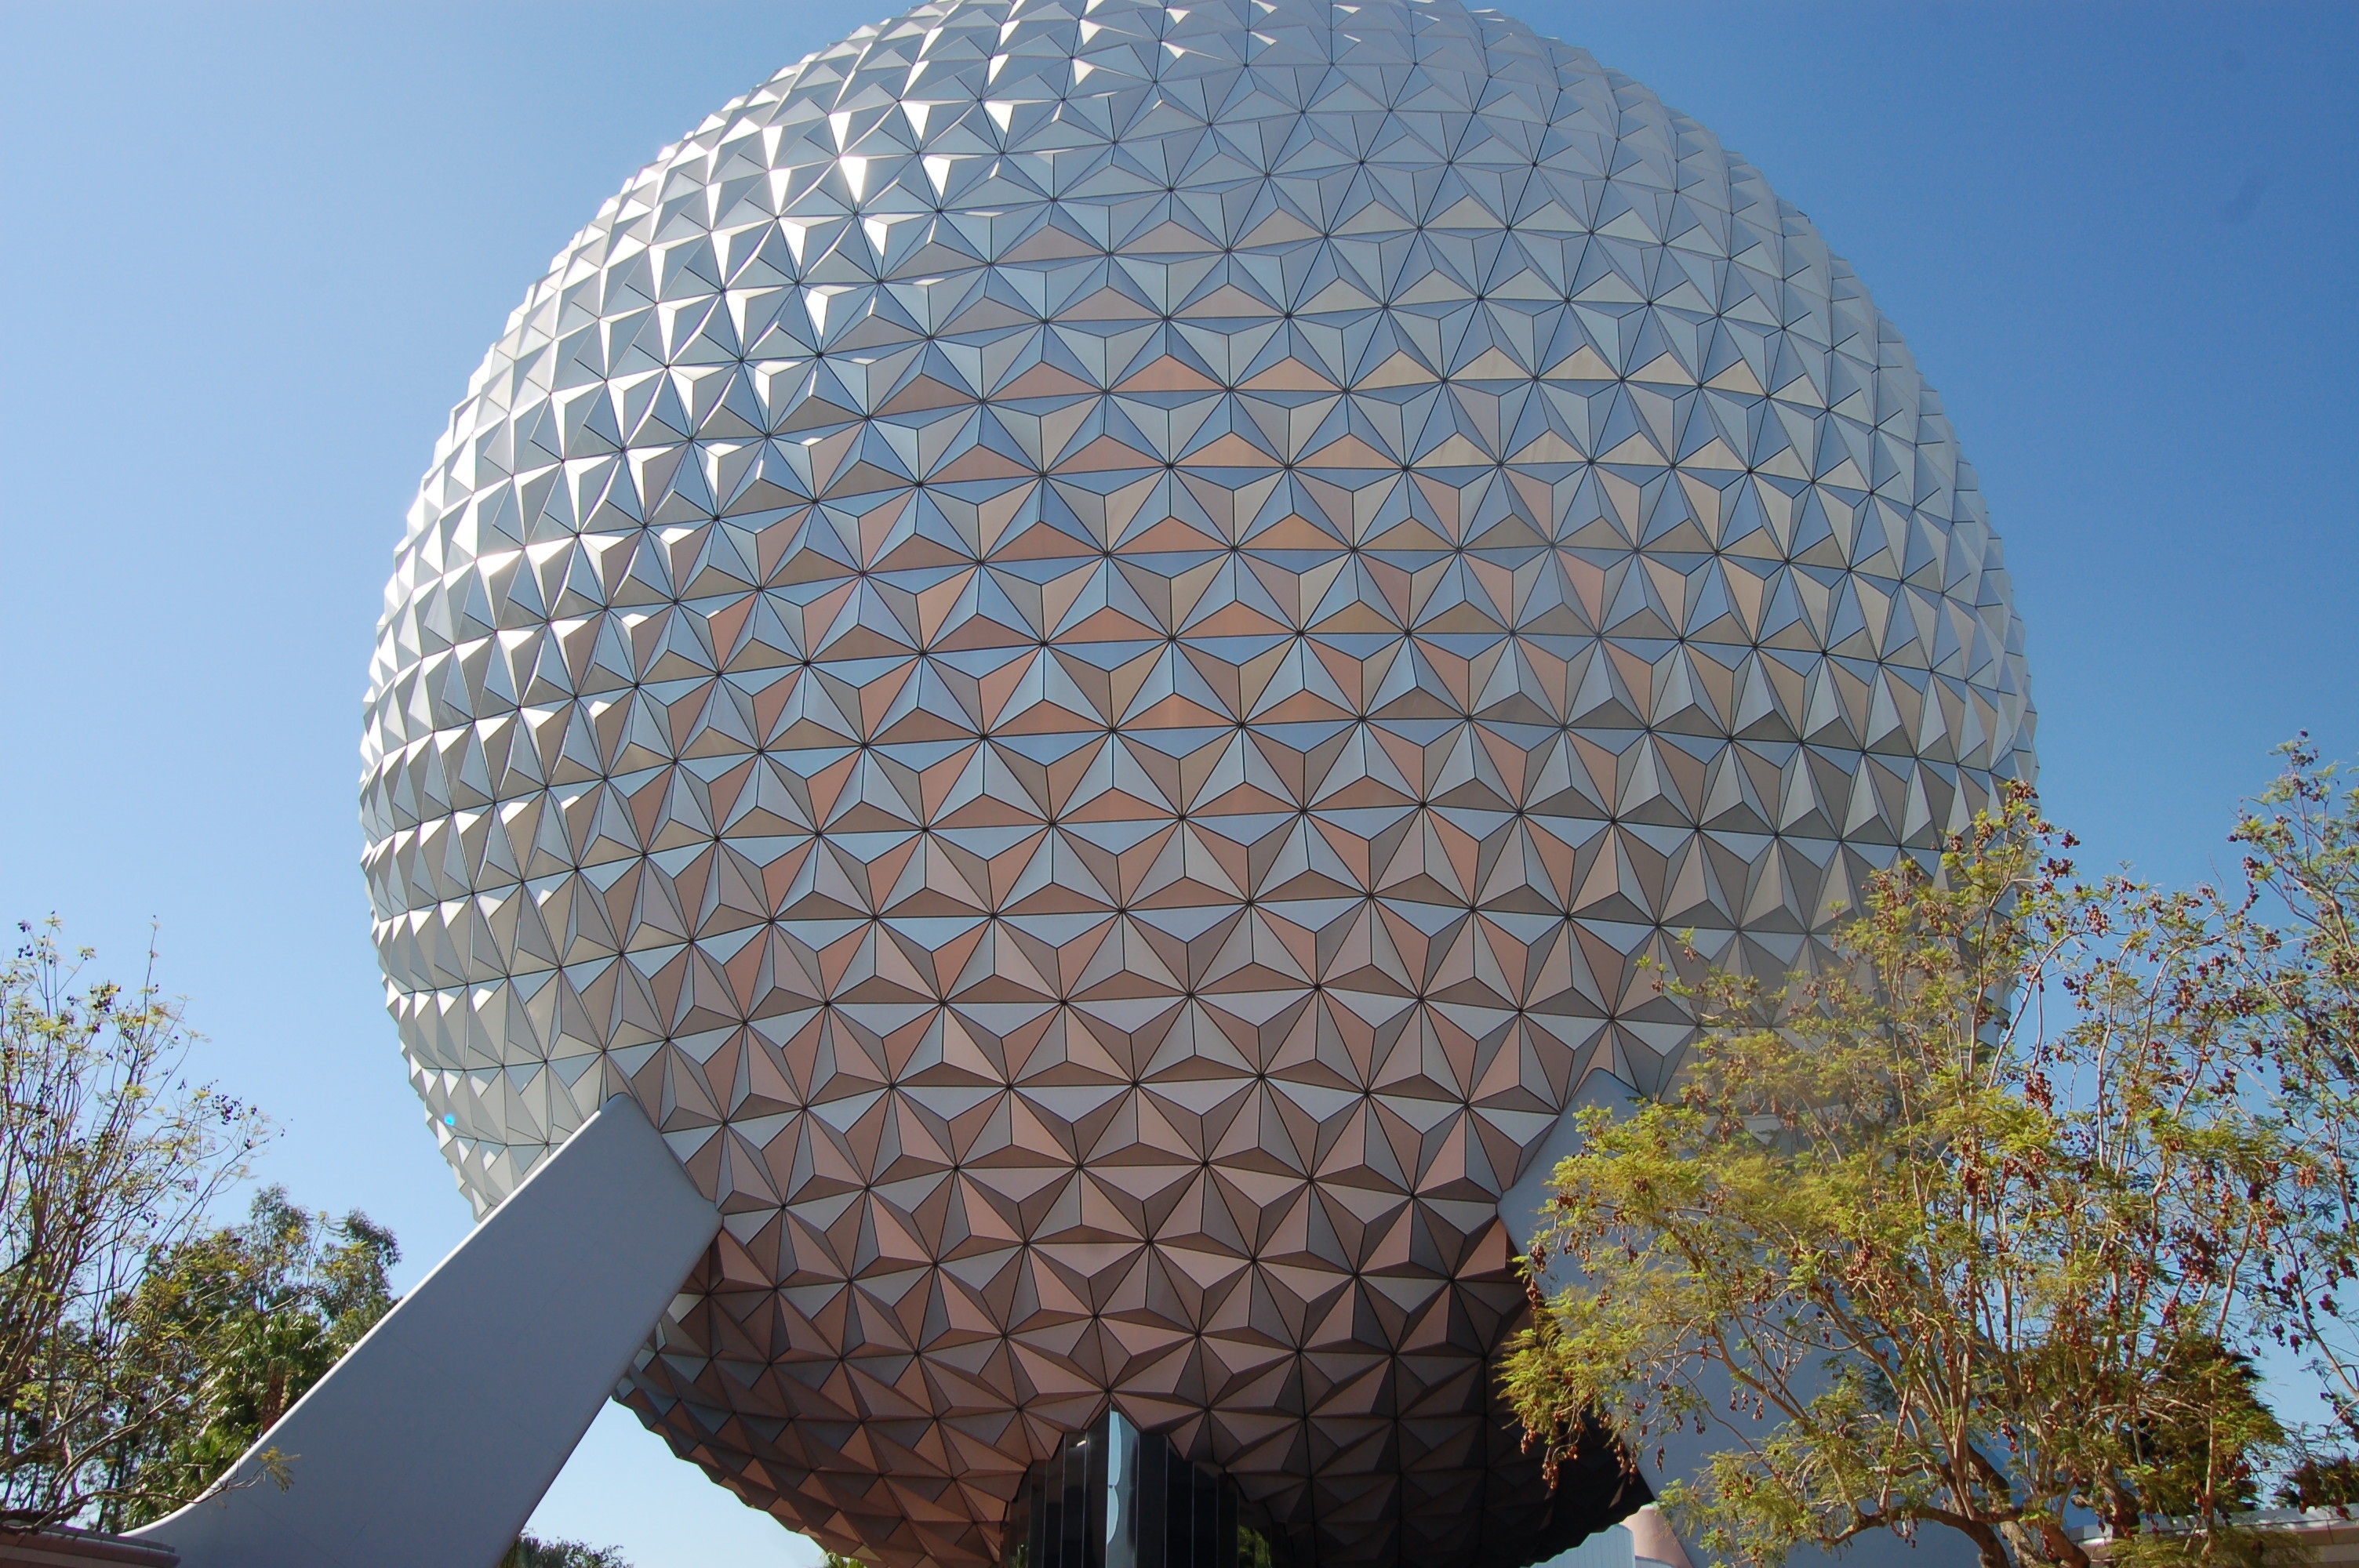
architecture, structure, vacation, landmark, epcot, theatre, arena, ball, dome, florida, disney world